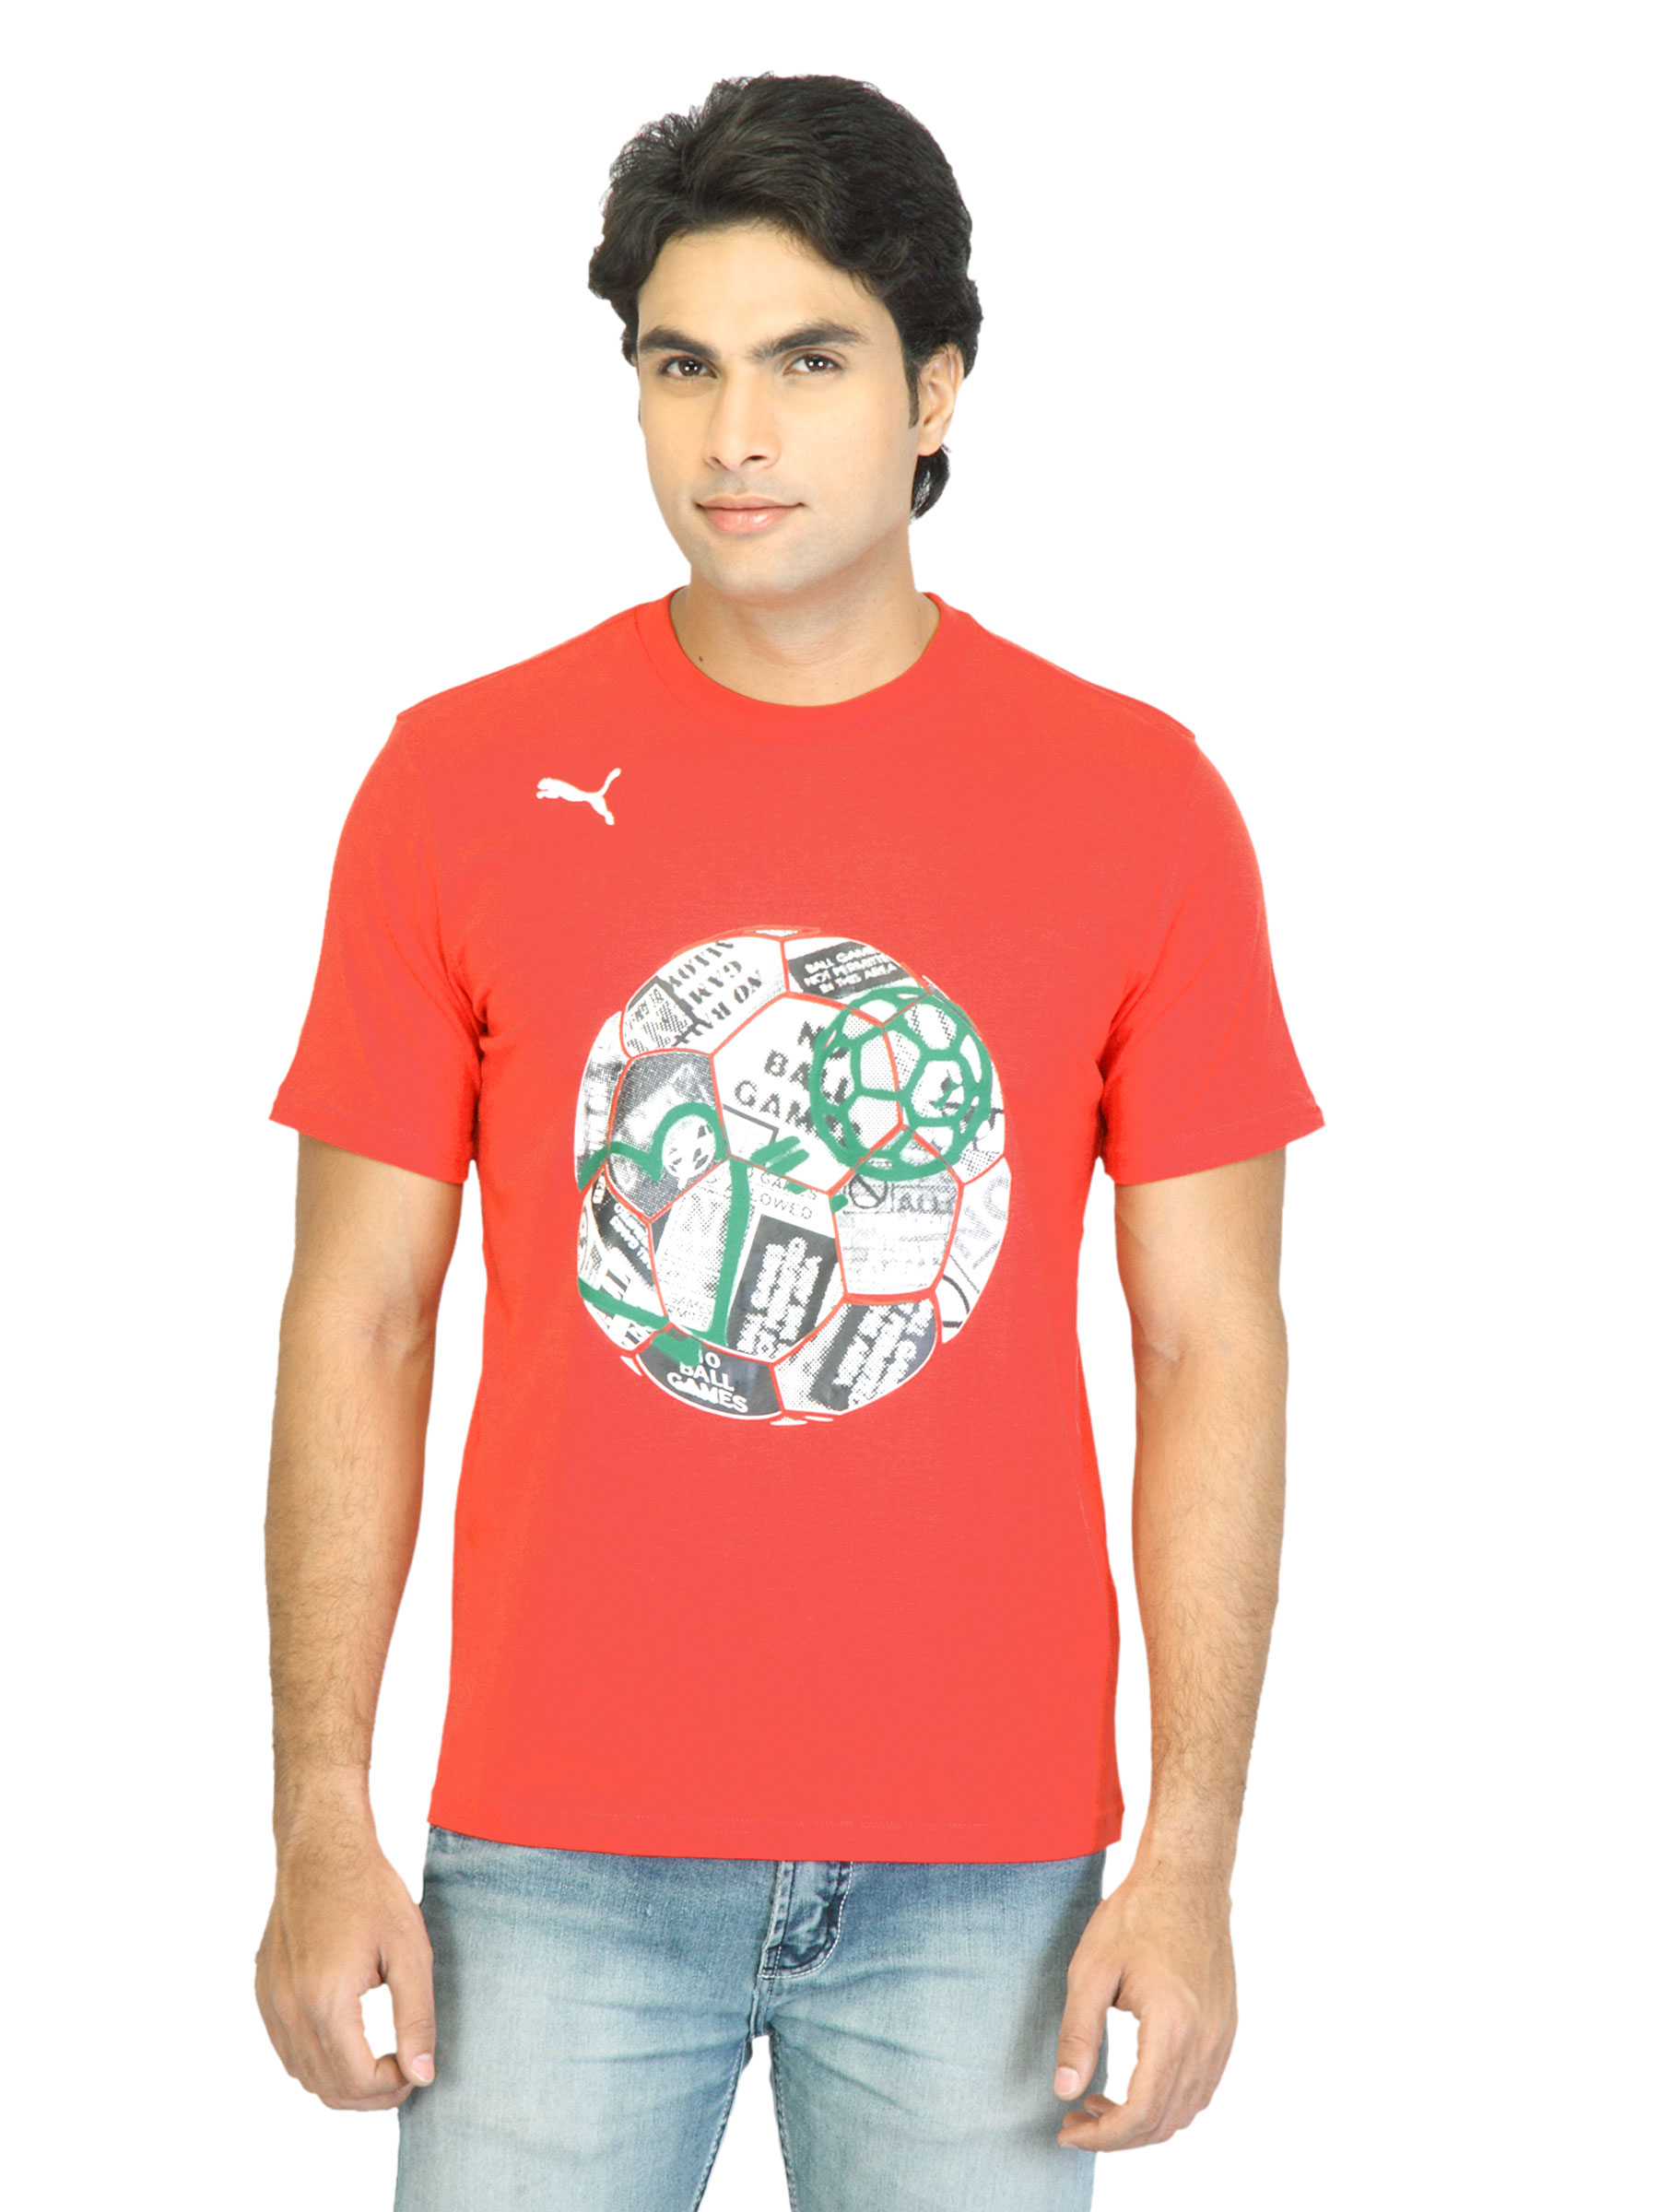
Puma Men Football Sign Collage Red T-shirt
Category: Apparel / Topwear / Tshirts
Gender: Men
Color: Red
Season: Fall 2011
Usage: Casual